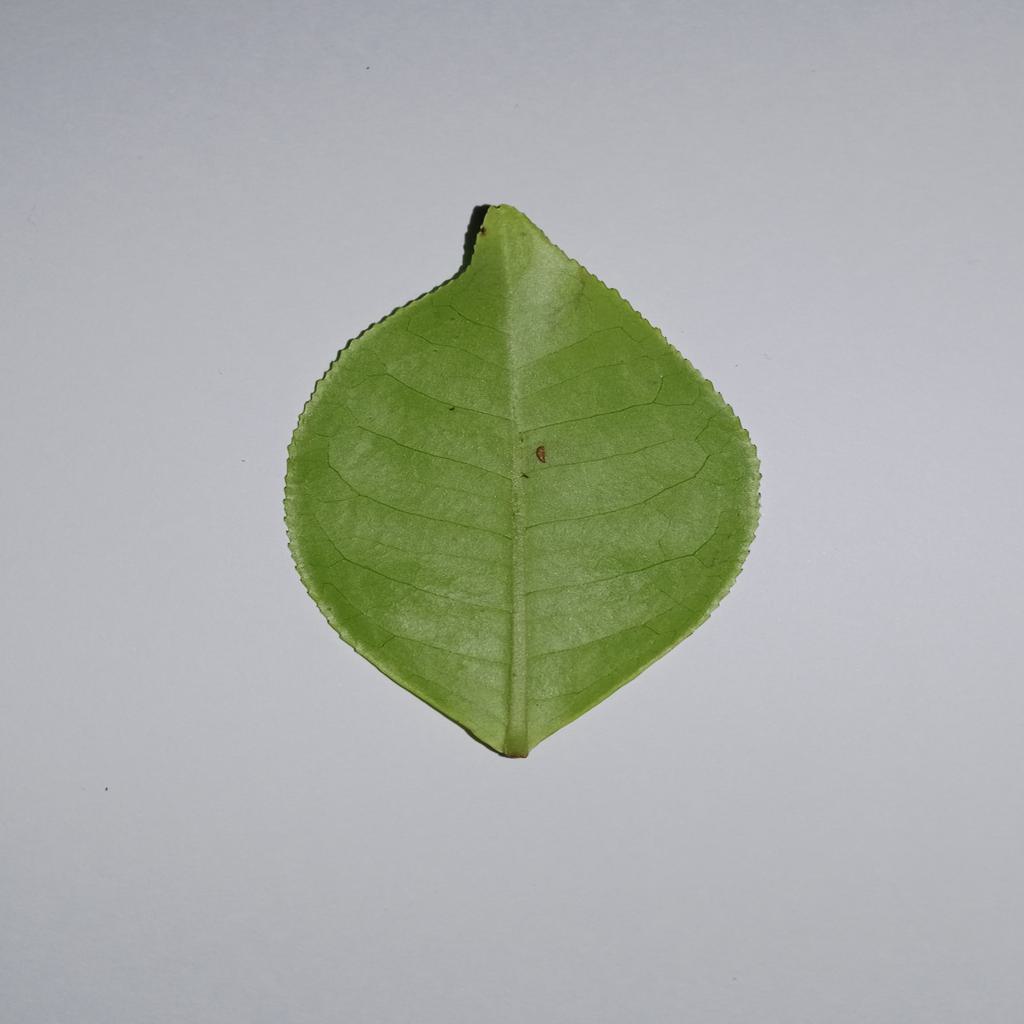
Label: Healthy